Adlan Katsayev

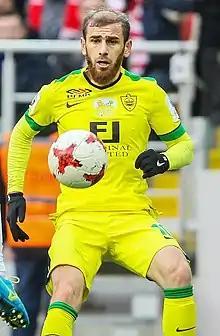
Katsayev with Anzhi in 2017

Adlan Zelimkhanovich Katsayev (born 20 February 1988) is a Russian former professional footballer who played as an attacking midfielder.